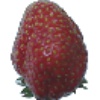
Label: Strawberry Wedge 1